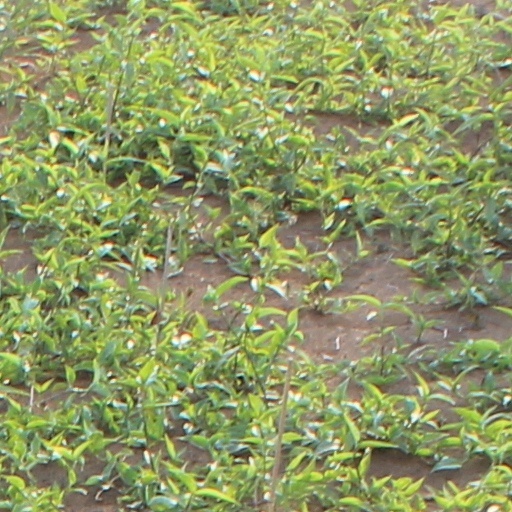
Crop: wheat